John Caleff

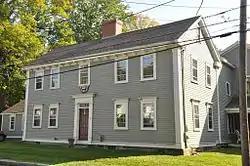
The Dr. John Calef House circa 2012.

John Caleff (30 August 1726-23 October 1812) was a Massachusetts surgeon and later United Empire Loyalist. In 1745, he was captured as part of the Siege of Louisbourg. He was a founder of the New Ireland crown colony.